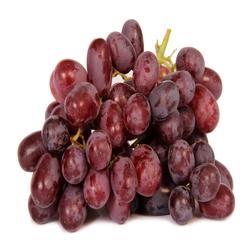
Label: Grapes